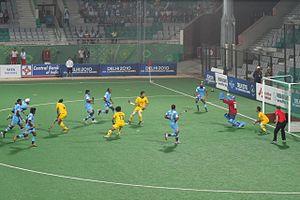
L'équipe de Malaisie de hockey sur gazon est l'équipe représentative de la Malaisie dans les compétitions internationales de hockey sur gazon.